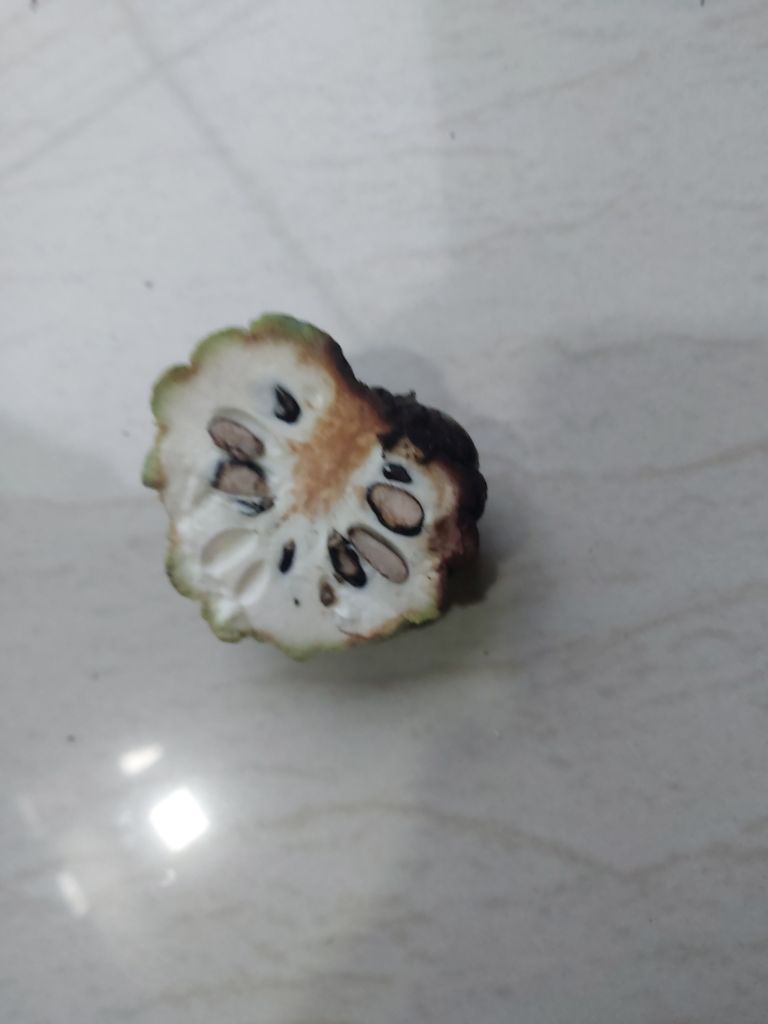
Disease label: Diplodia Rot